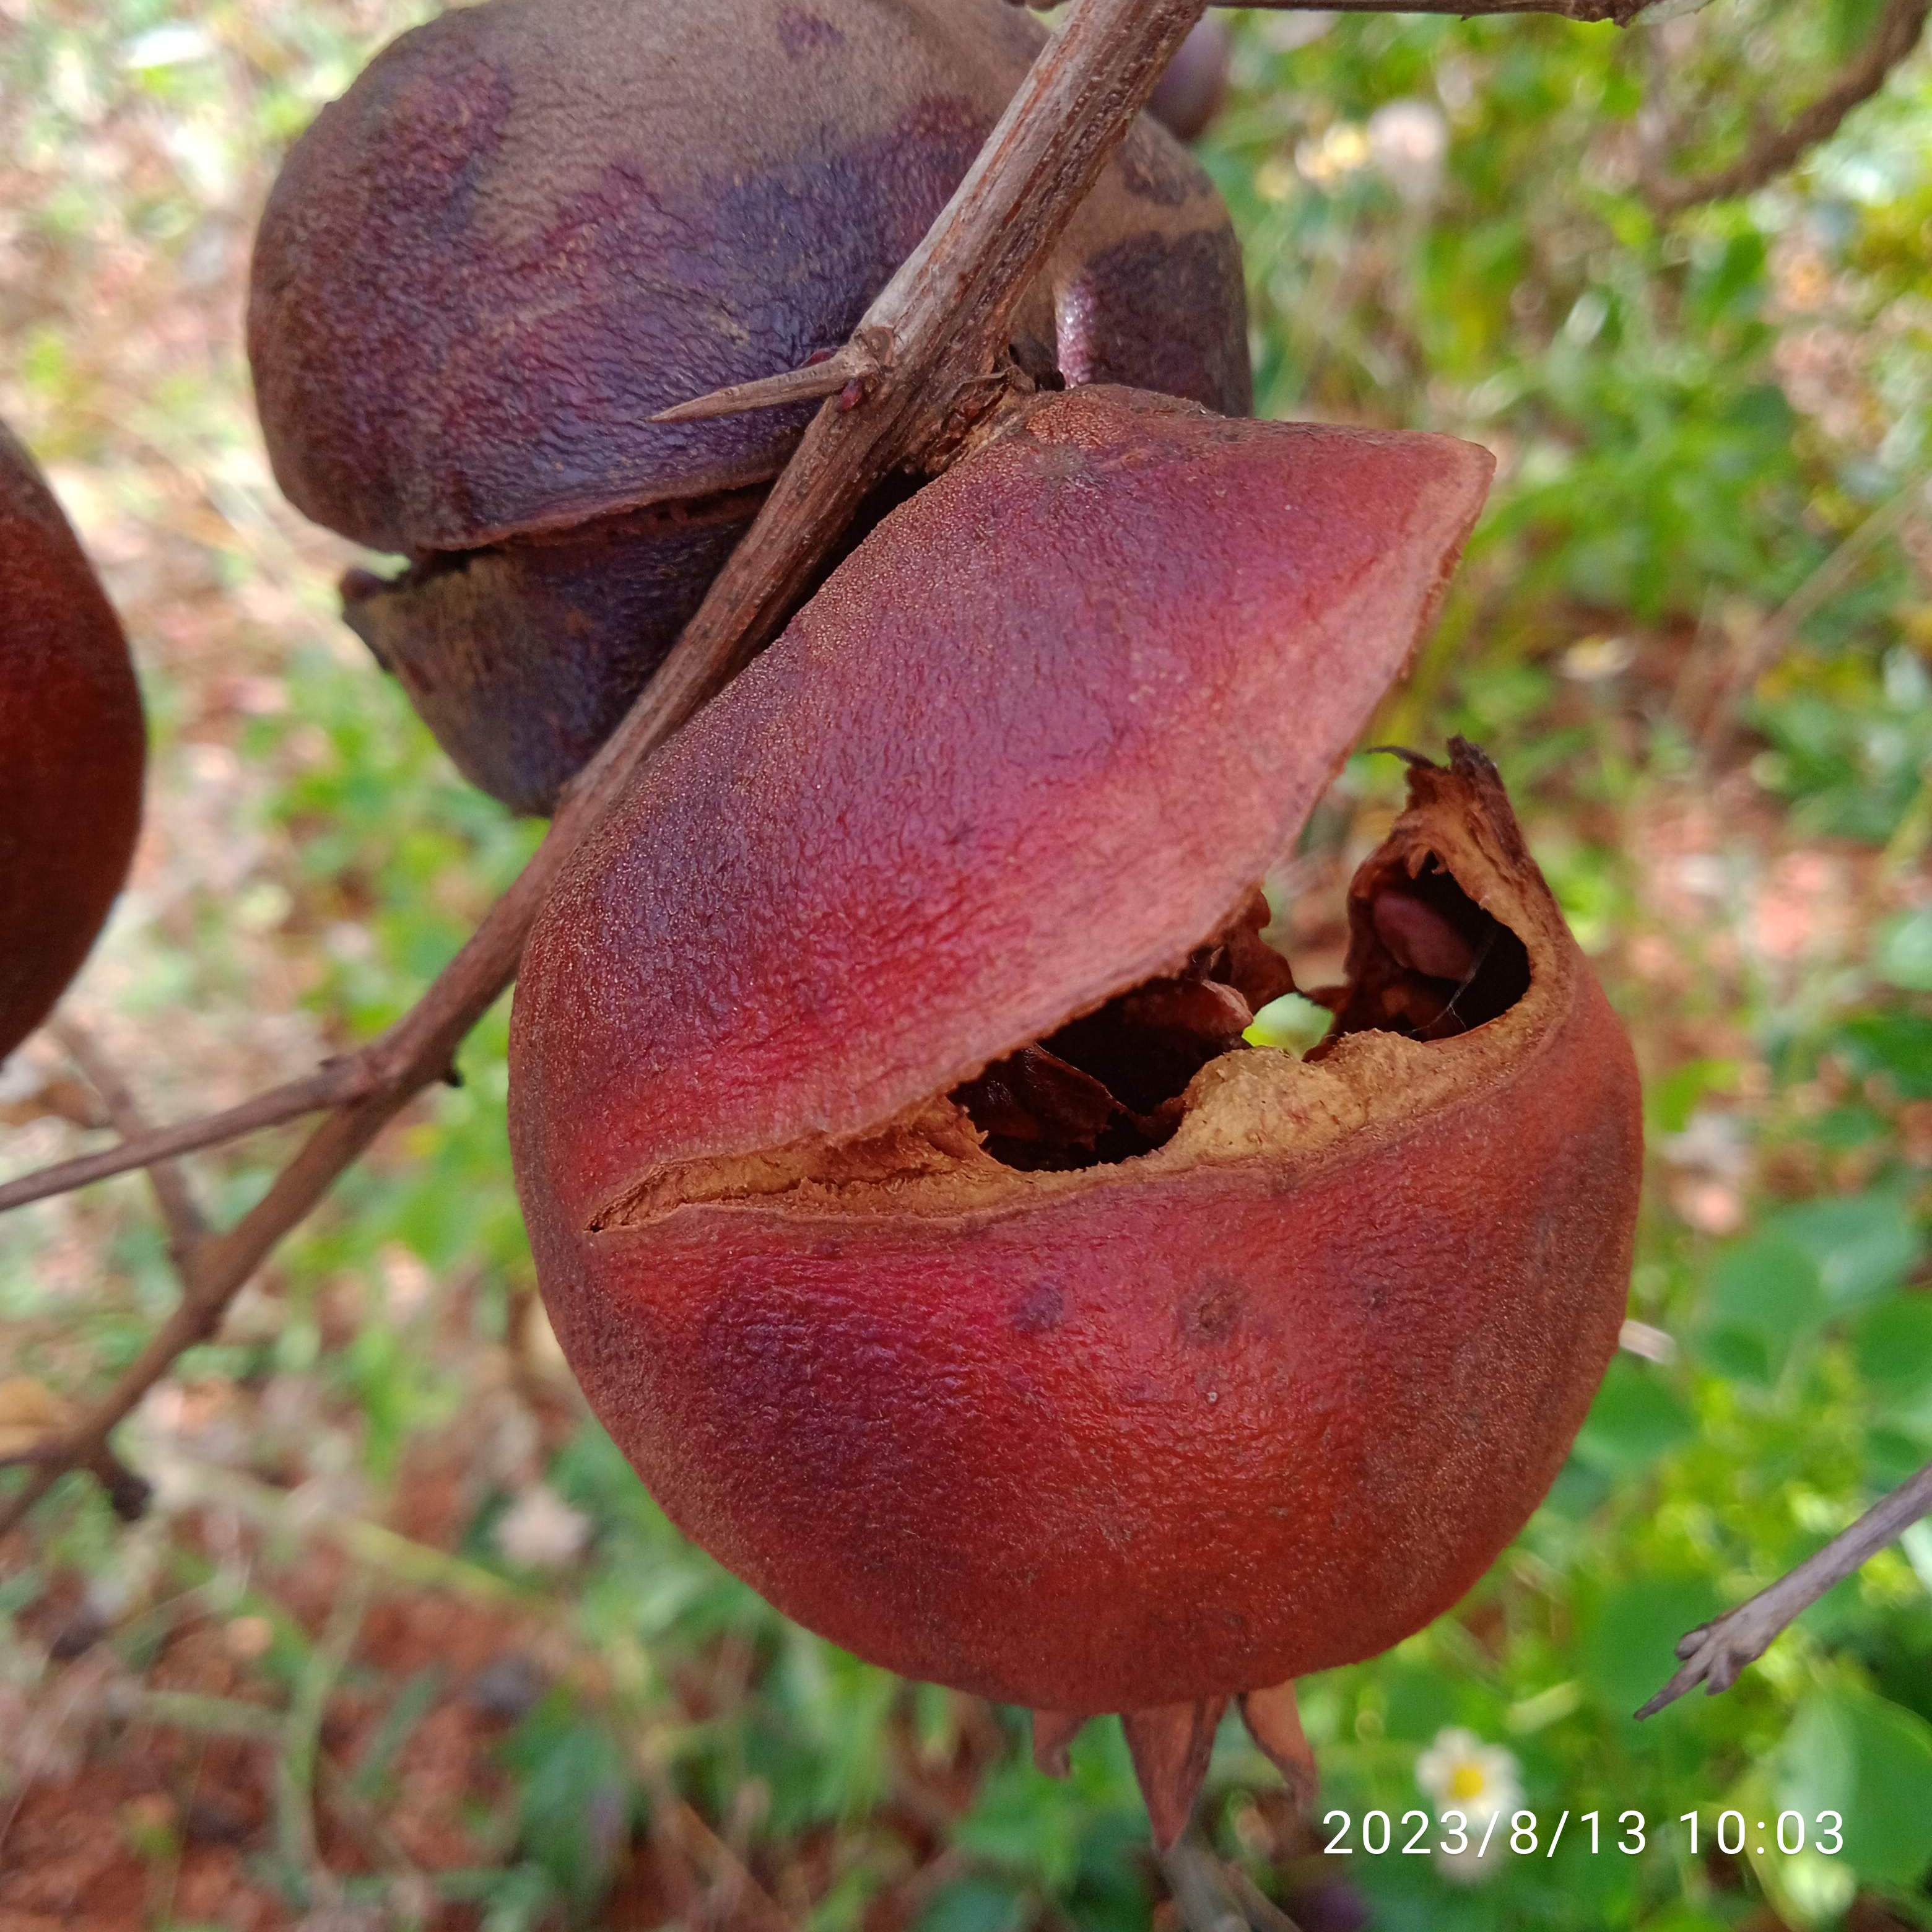
Label: Bacterial_Blight